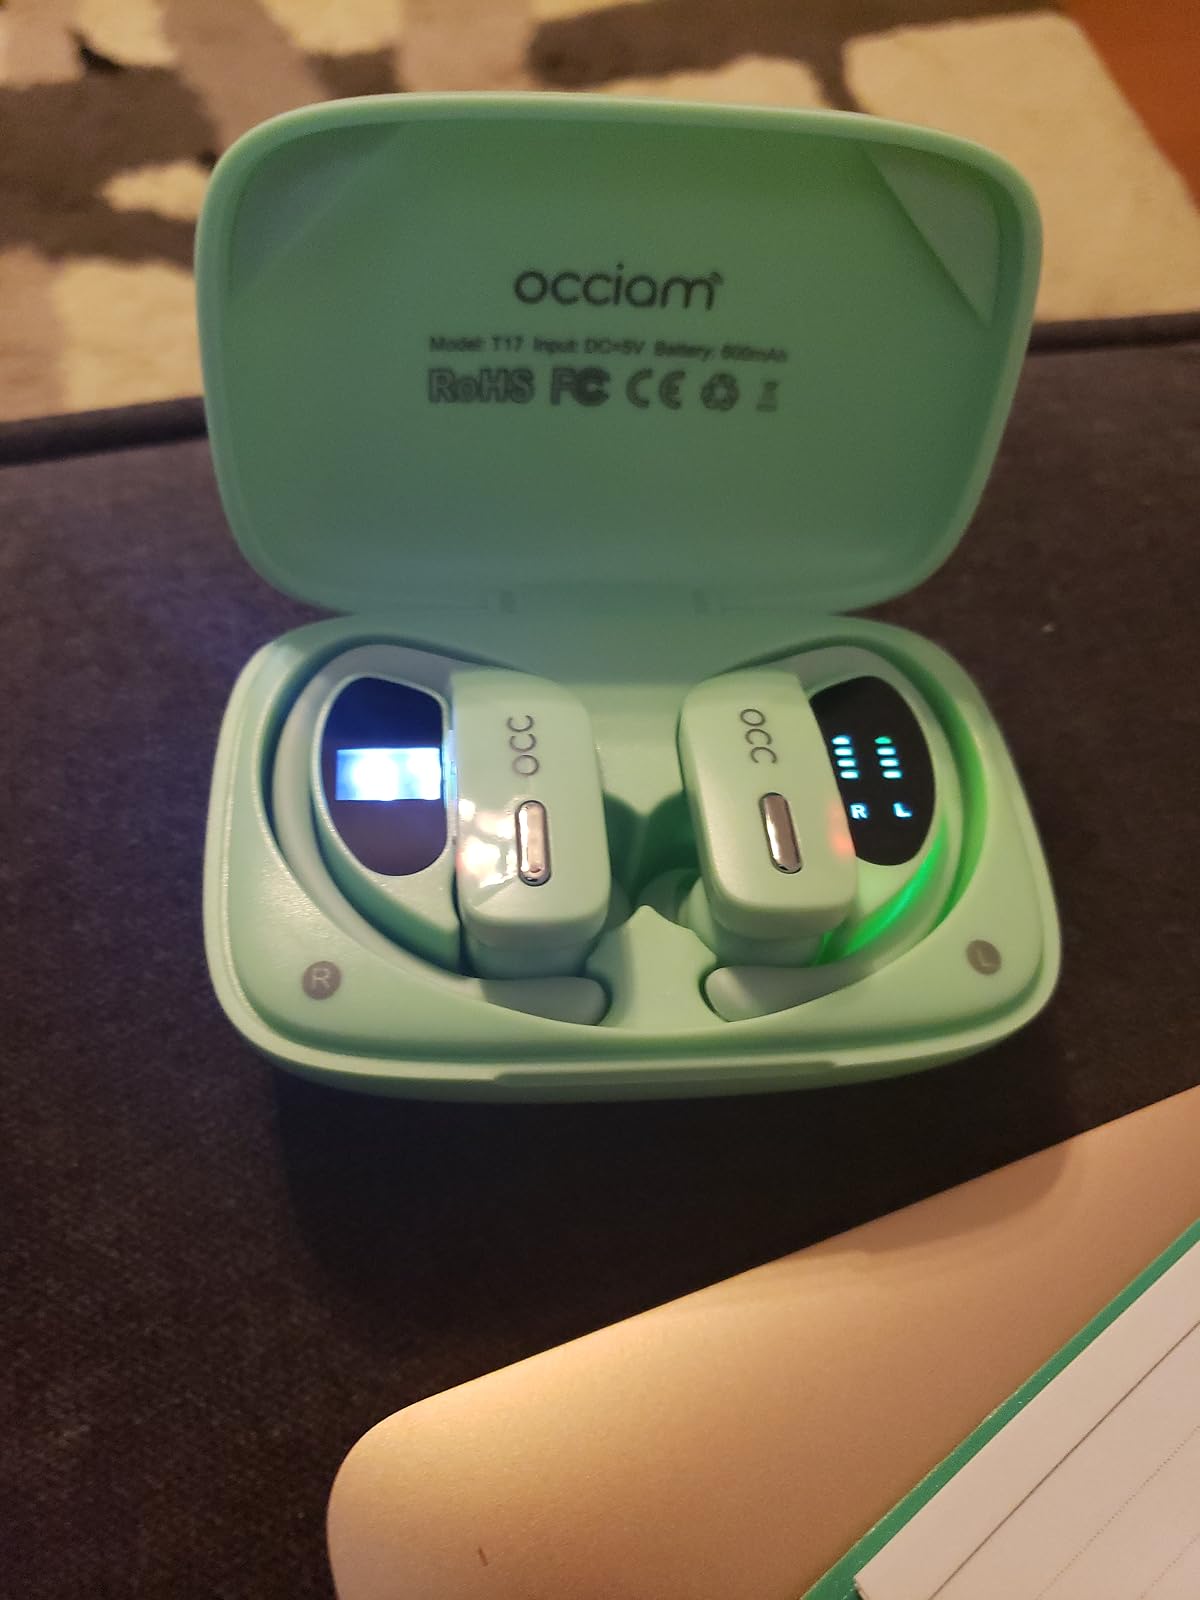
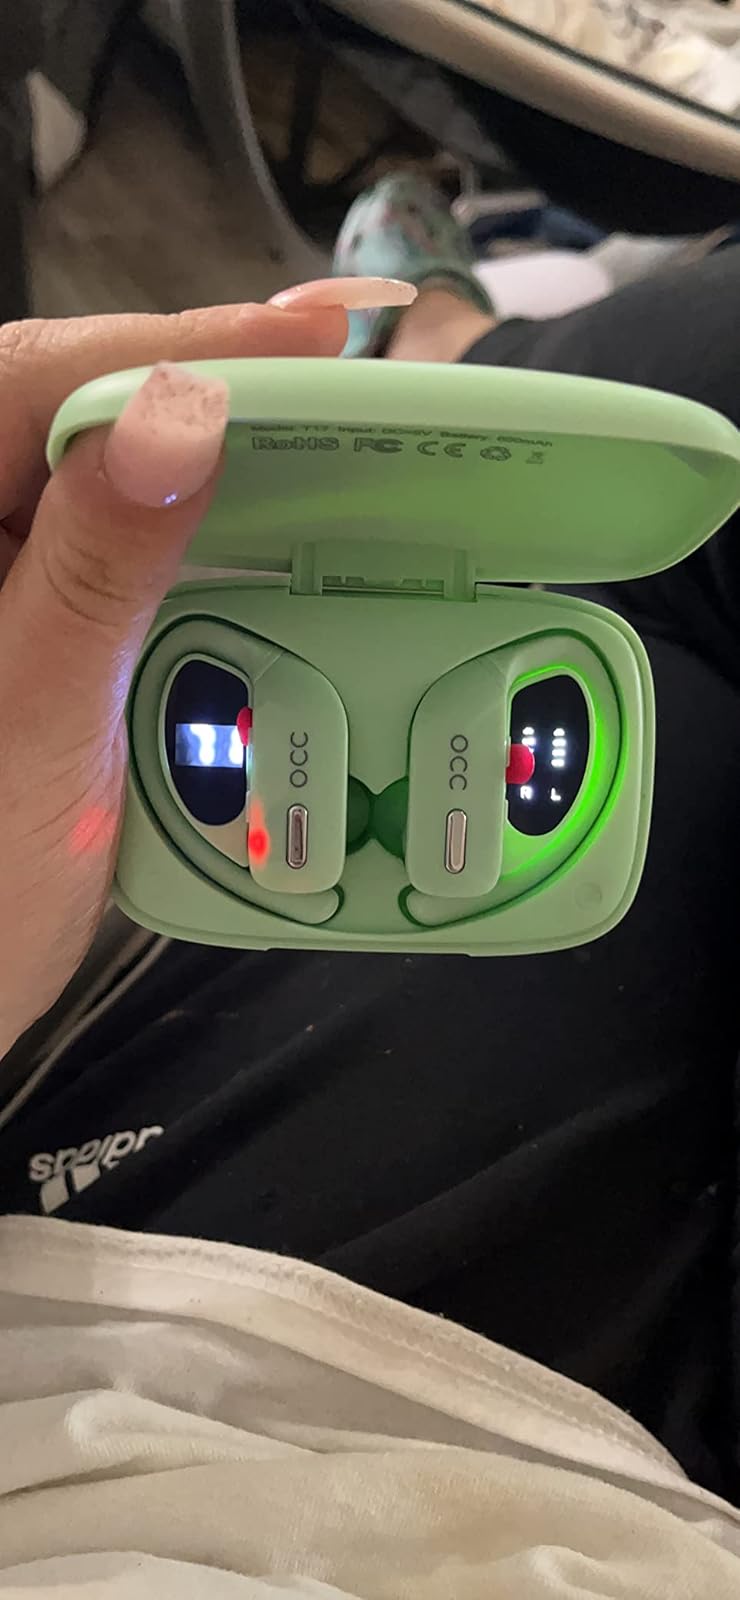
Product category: earbuds
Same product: yes